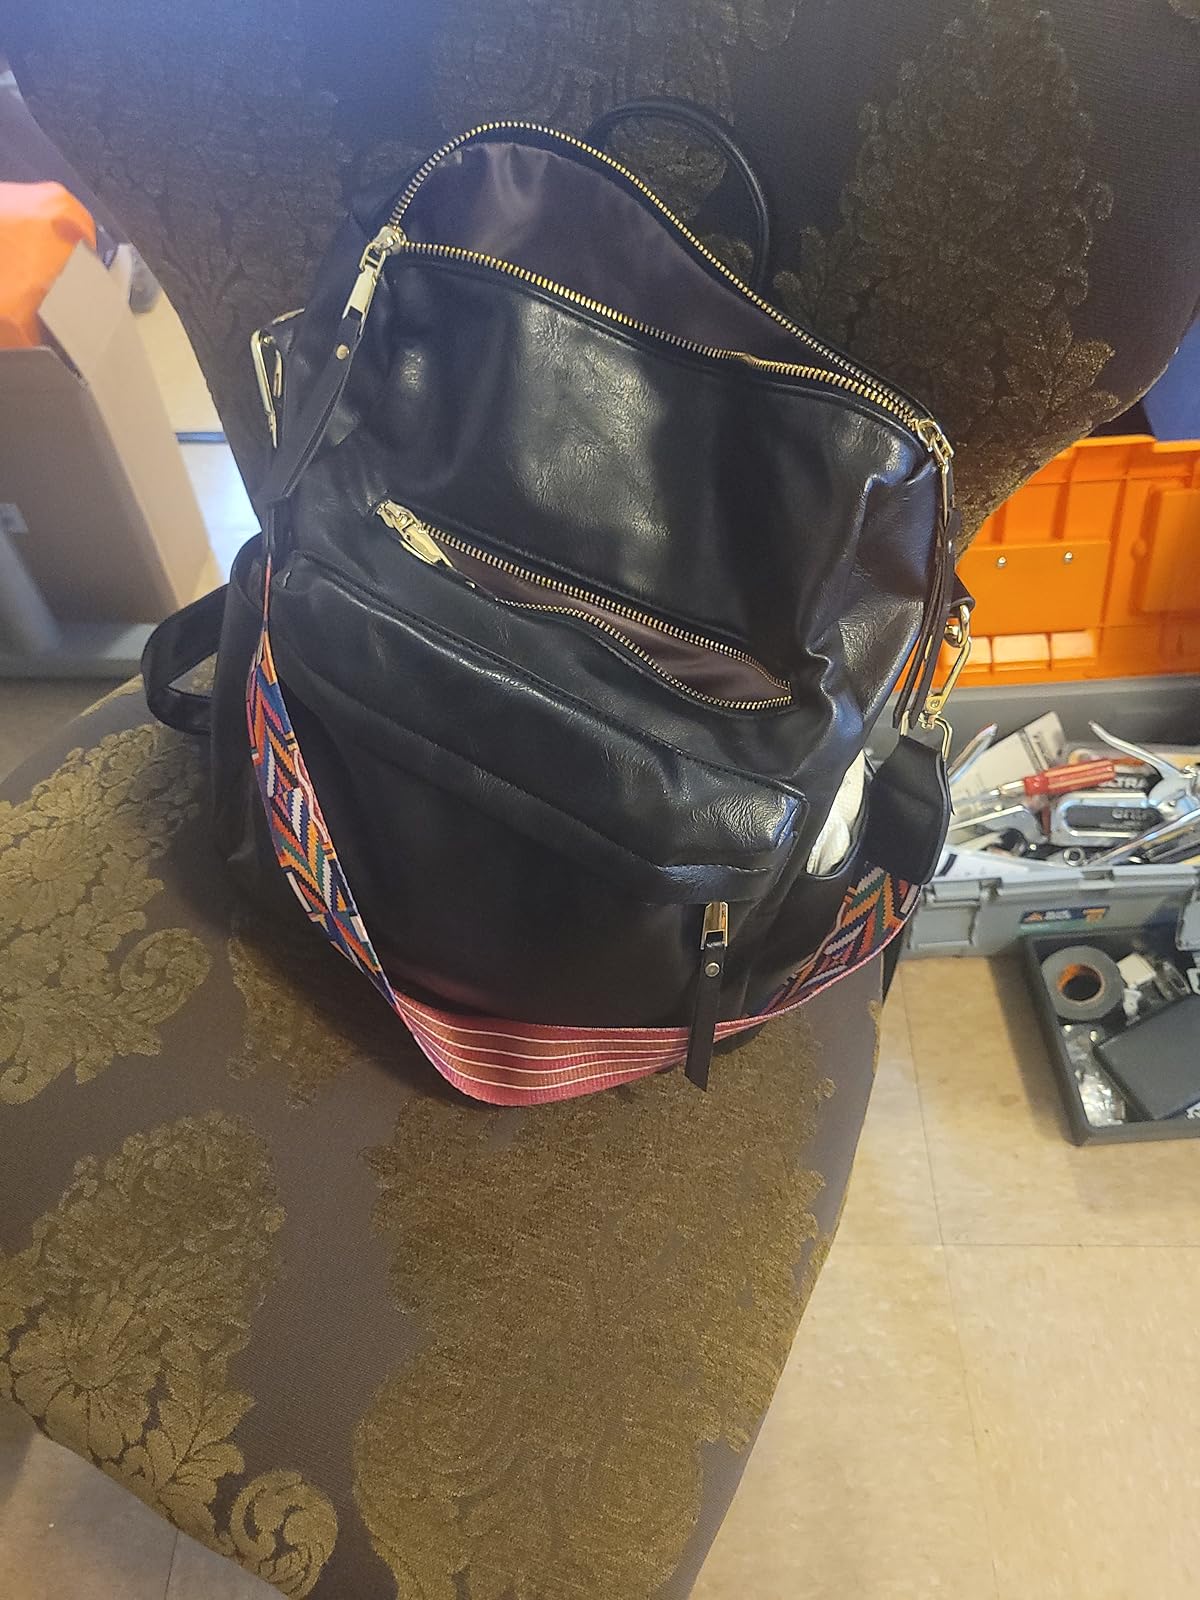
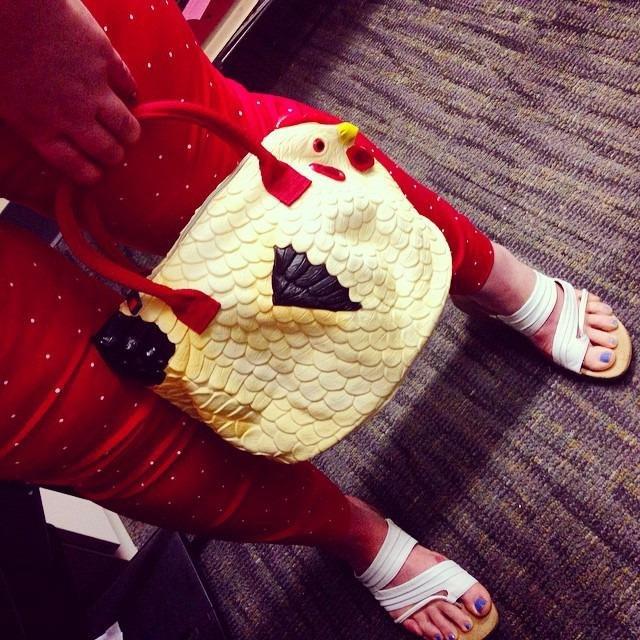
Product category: accessories_handbag
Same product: no